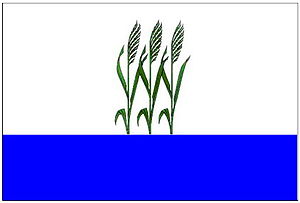
Kamysjin
Kamysjin er hovedstaden i den oblasten Volgograd i Rusland. Kamysjin har 111.775 indbyggere.